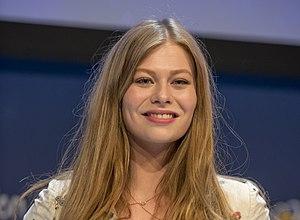
La France est l'un des quarante et un pays participants du Concours Eurovision de la chanson 2019, qui se déroule à Tel-Aviv en Israël. Le pays est représenté par Bilal Hassani et sa chanson Roi, sélectionnés via Destination Eurovision 2019. Le pays termine 16ᵉ lors de la finale du Concours, recevant un total de 105 points.
Zoë Straub, née le 1ᵉʳ décembre 1996 à Vienne en Autriche, est une chanteuse et actrice autrichienne.
Destination Eurovision était l'ancienne sélection nationale utilisée par la France au Concours Eurovision de la chanson en 2018 et 2019, elle permettait donc de déterminer la chanson et l'artiste qui représenteraient la France au Concours.